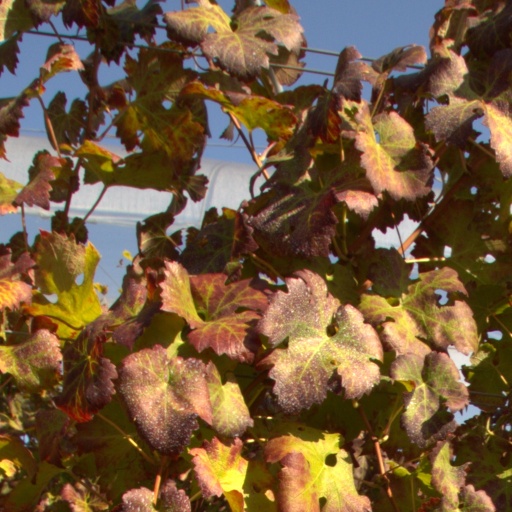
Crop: grape